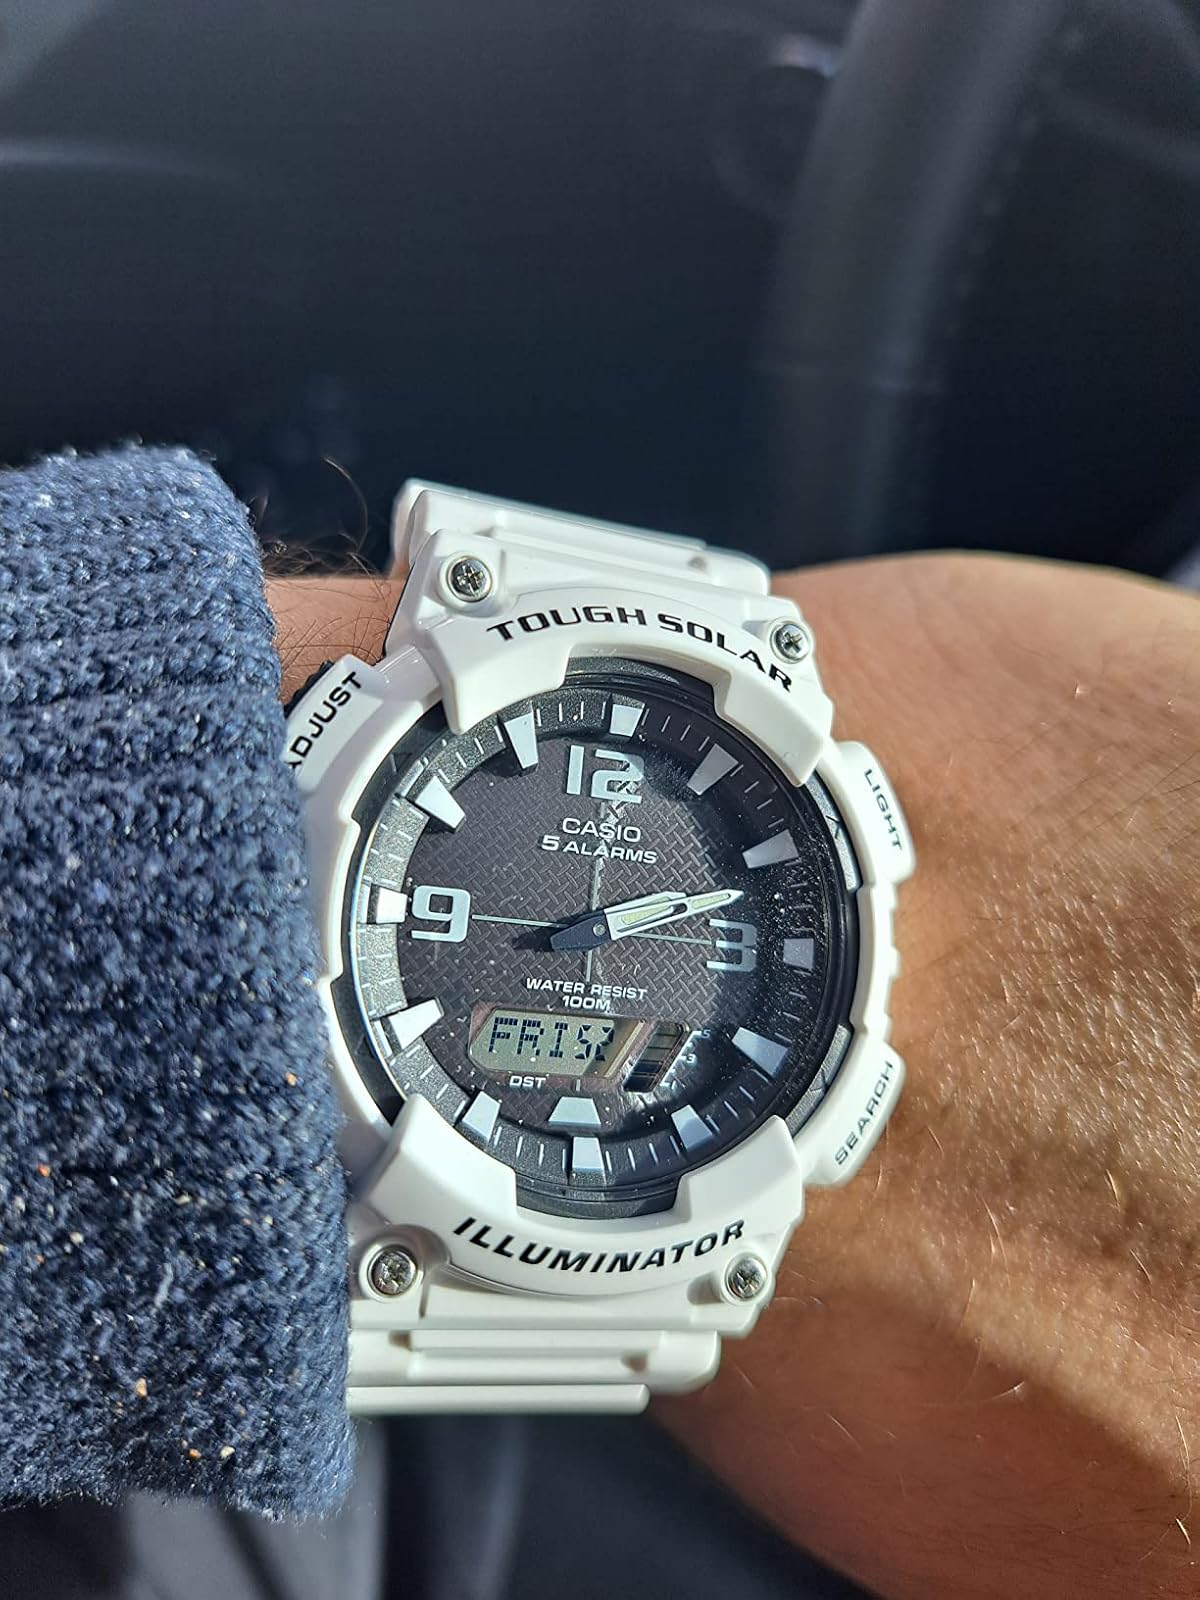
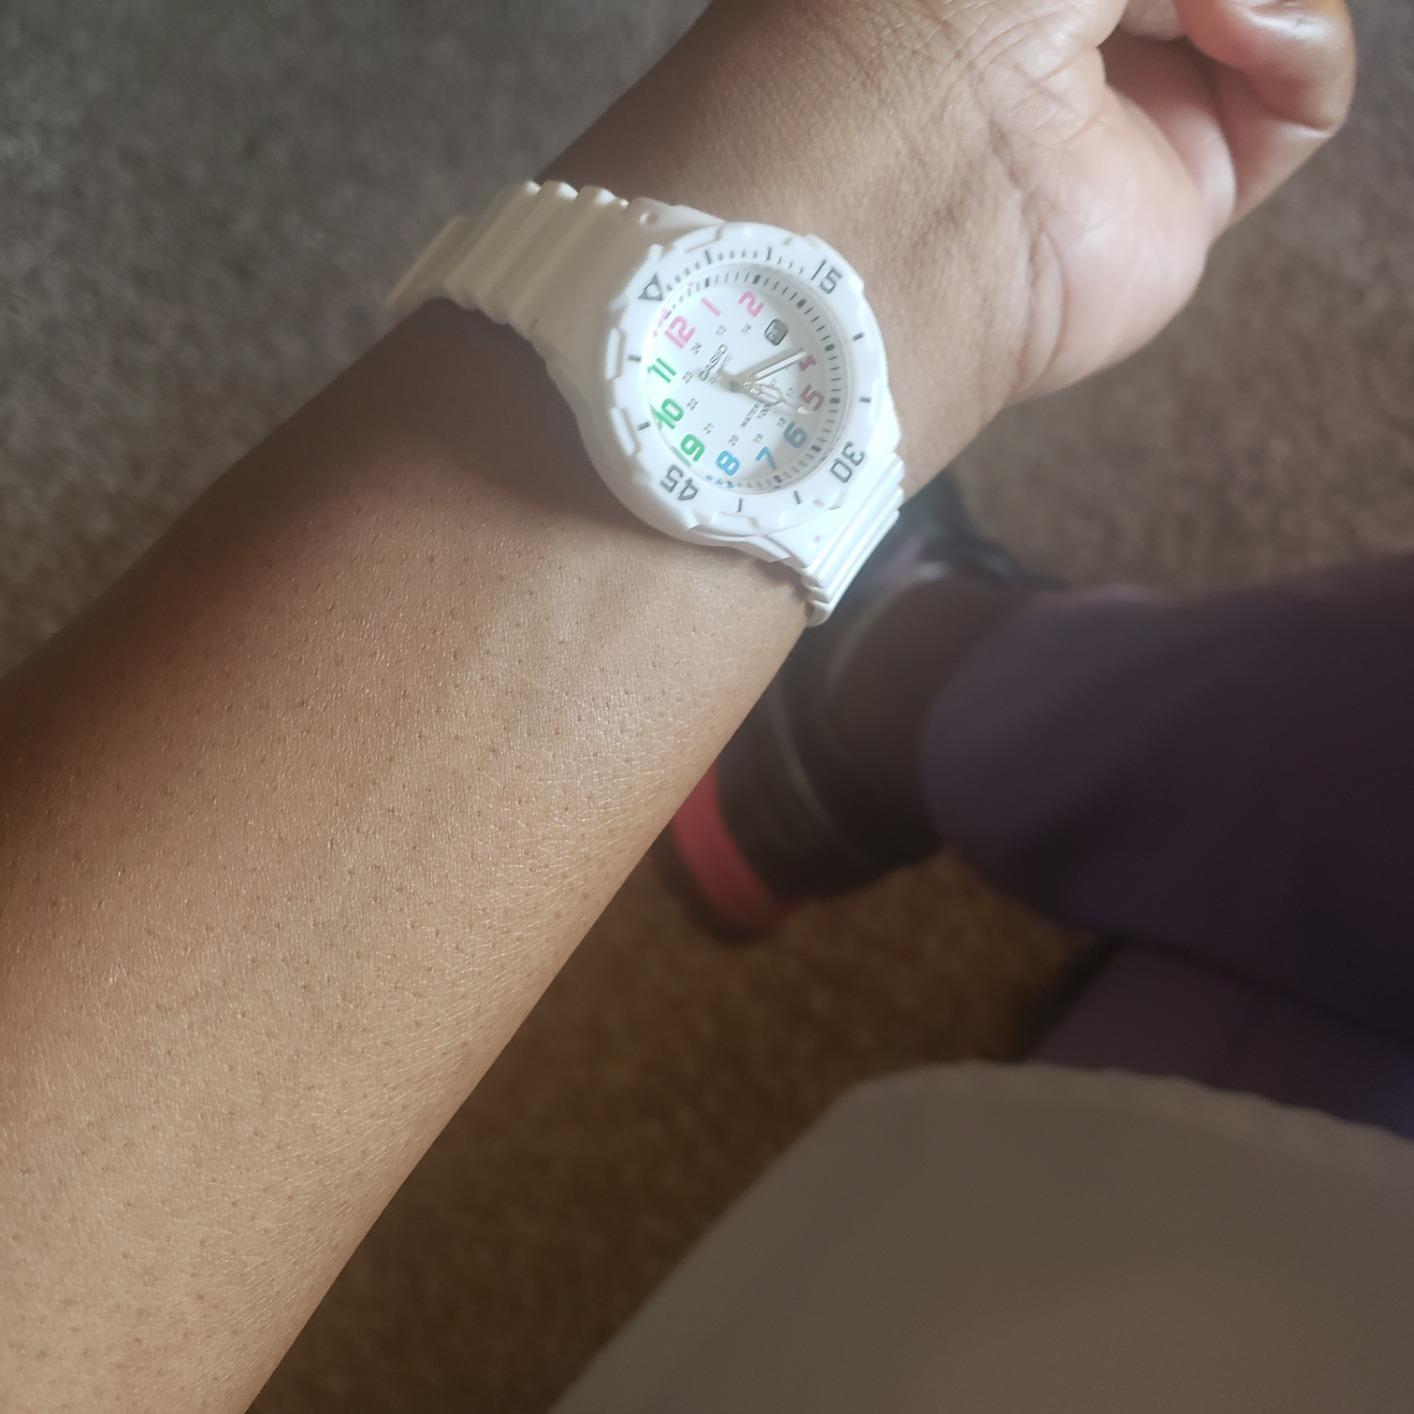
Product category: accessories_watch
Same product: no